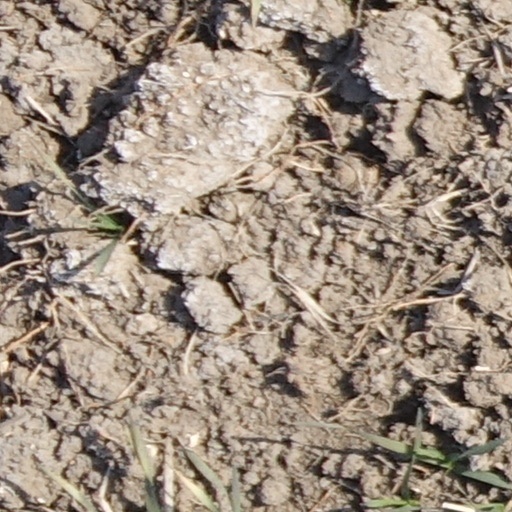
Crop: wheat